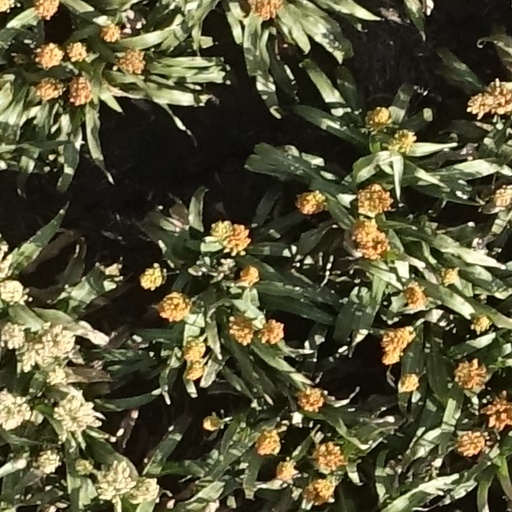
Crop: sorghum